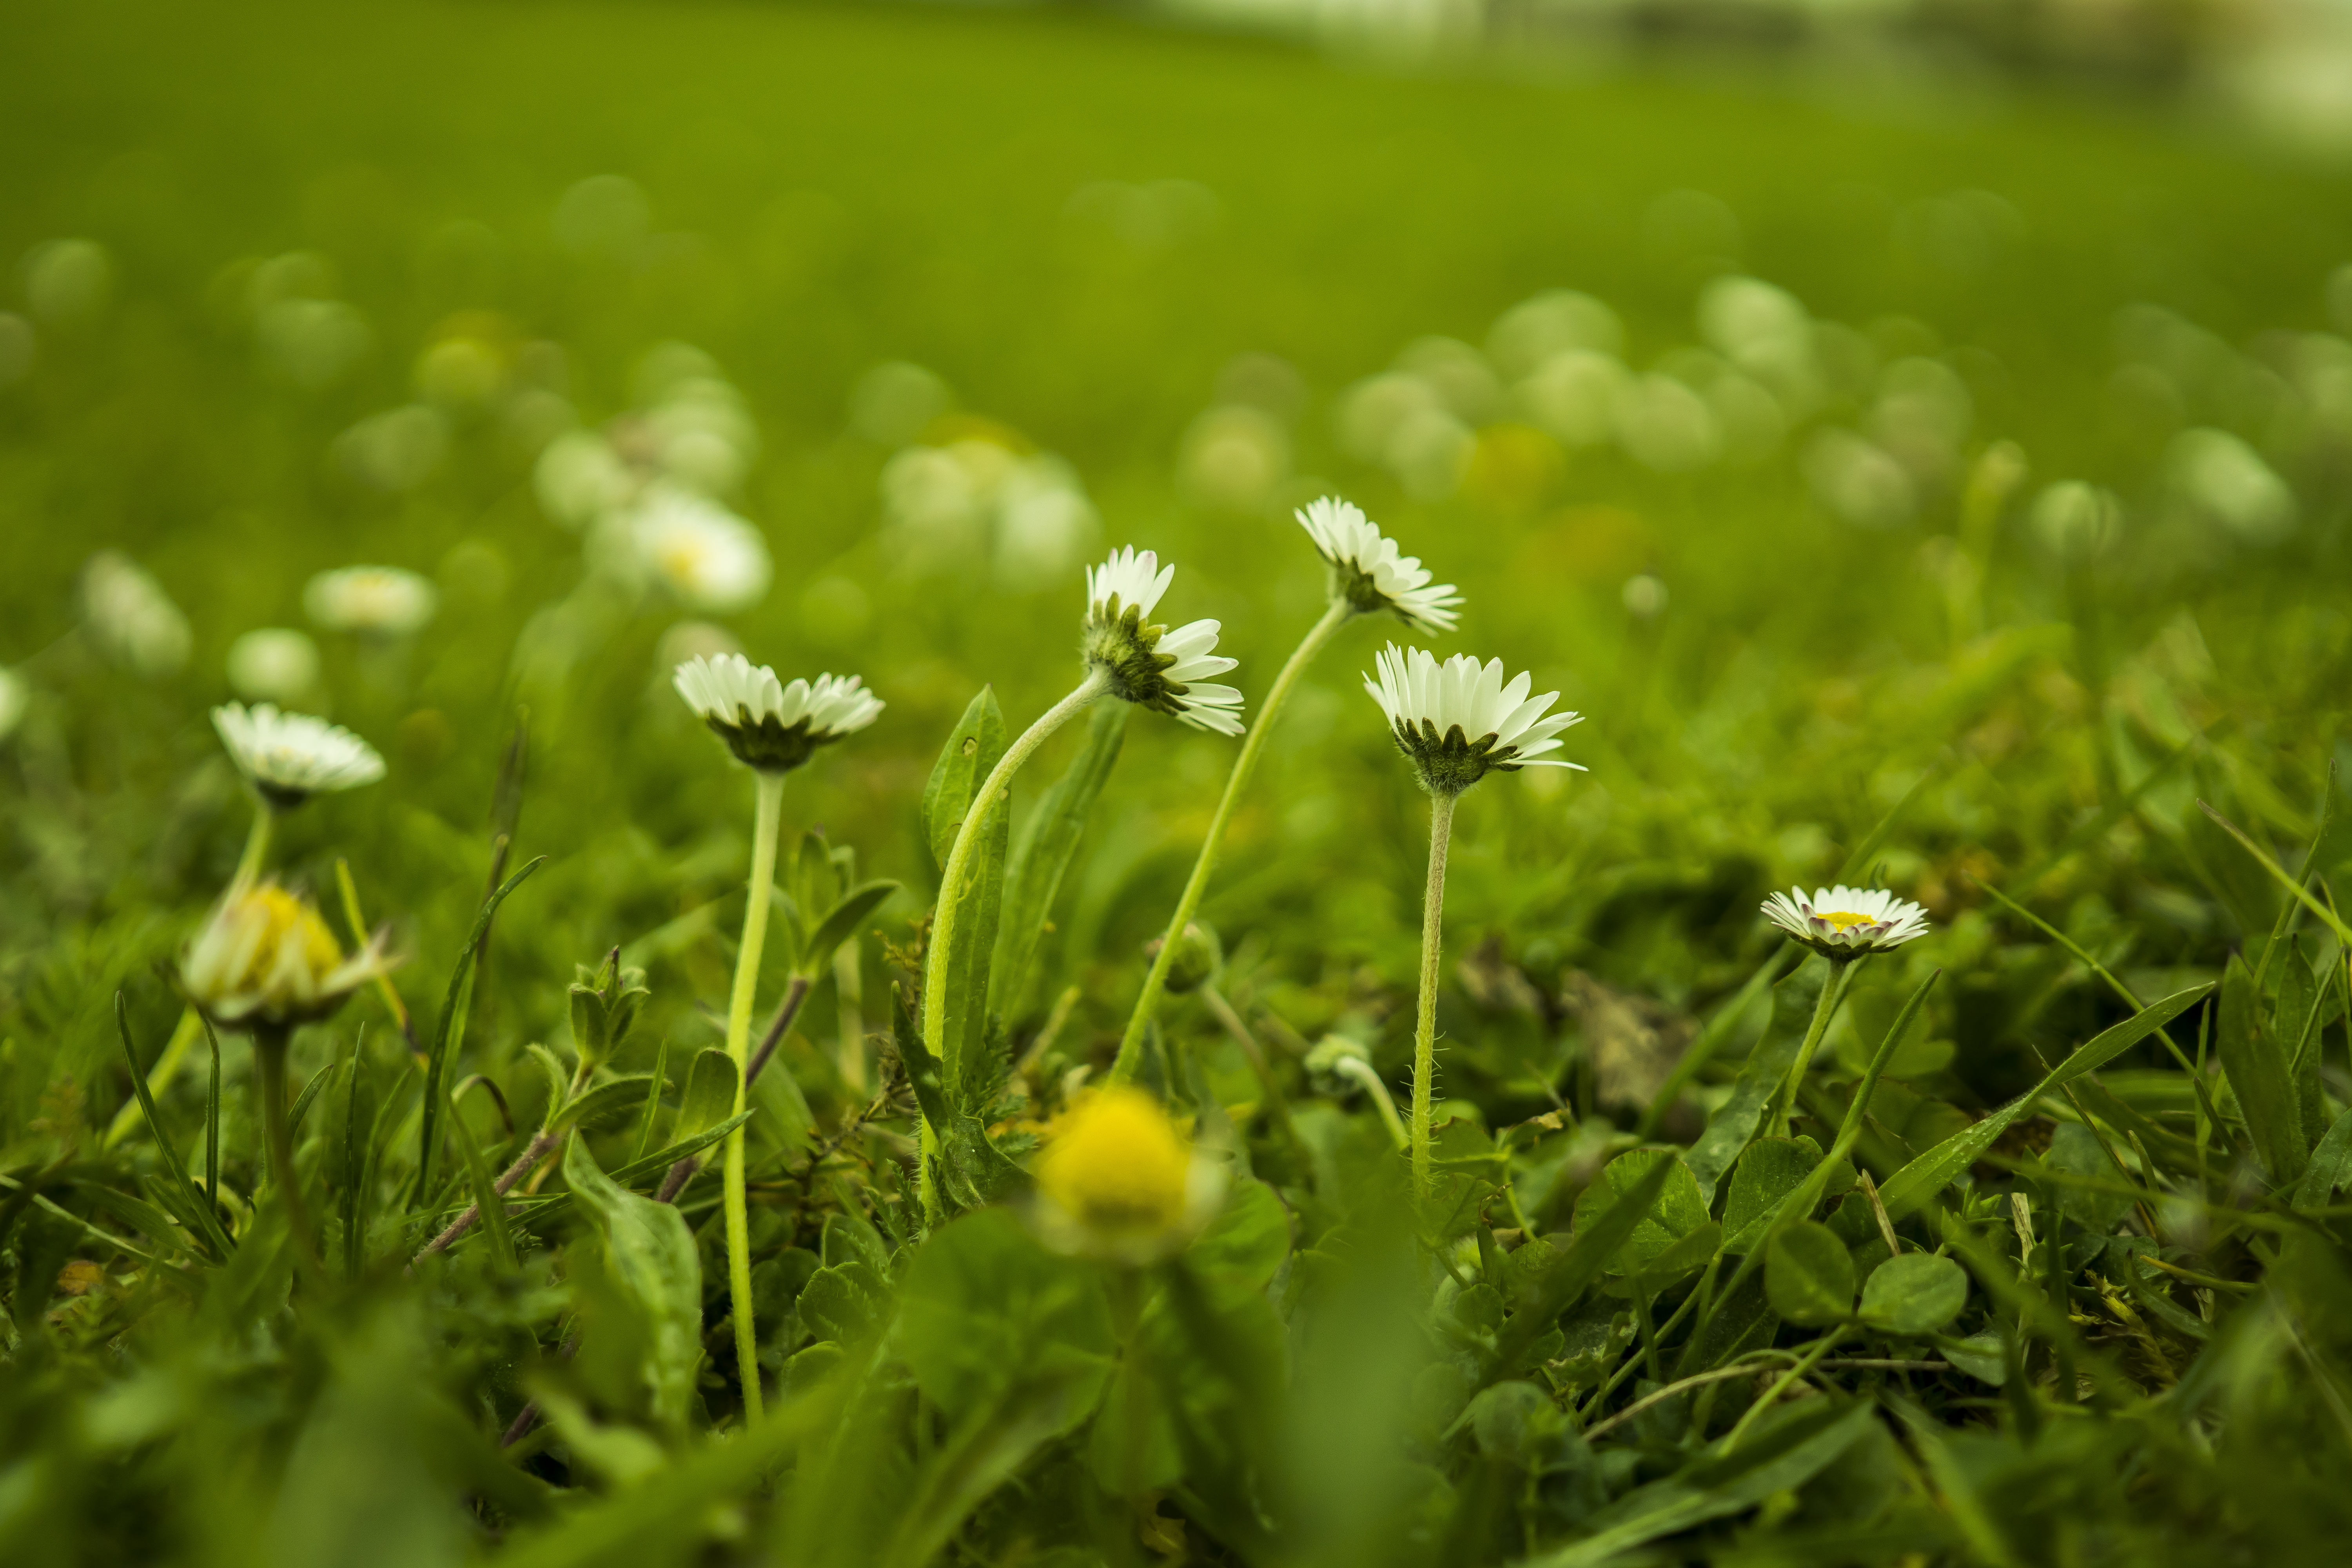
nature, grass, bokeh, plant, white, field, lawn, meadow, dandelion, prairie, sweet, sunlight, leaf, flower, daisy, spring, green, macro, botany, garden, juicy, close, flora, wildflower, flowers, close up, blade of grass, grassland, wildflowers, rush, woodland, habitat, frisch, flower meadow, spring flower, grasses, macro photography, halme, flowering plant, daisy family, spring meadow, natural environment, grass family, land plant, chamaemelum nobile